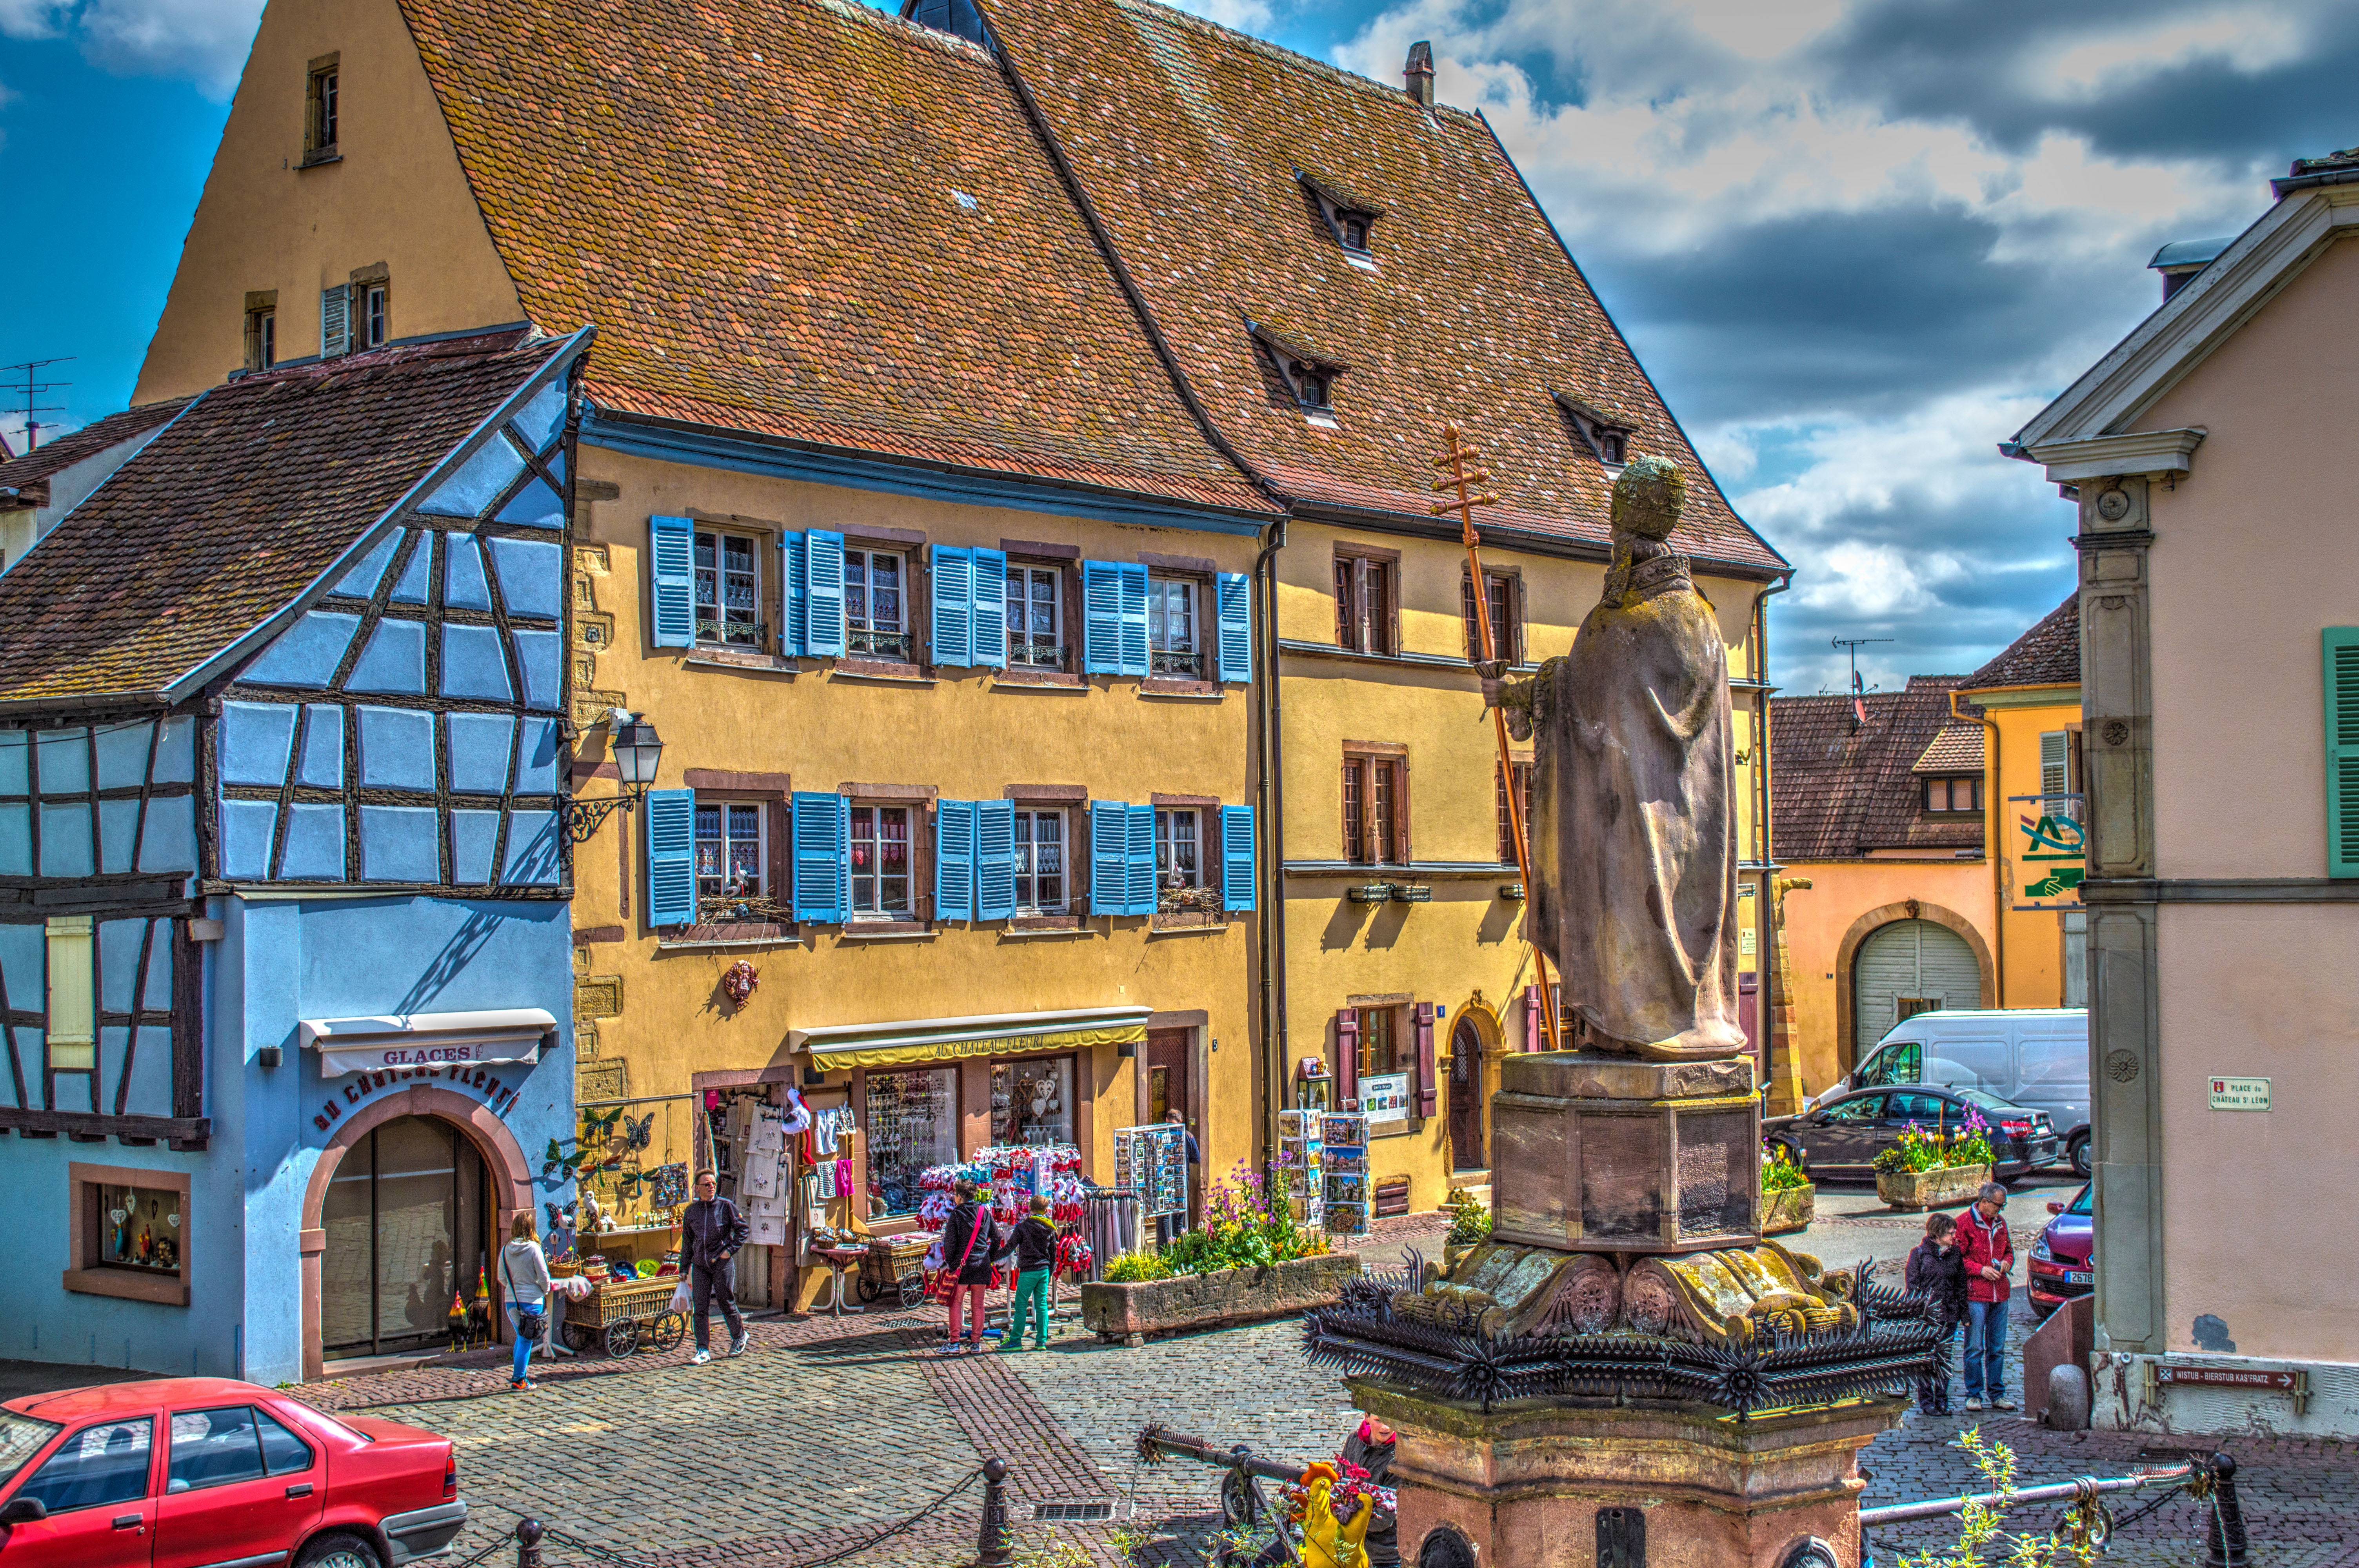
house, town, building, home, vacation, village, france, facade, church, colorful, tourism, old town, hdr, estate, filter, alsace, neighbourhood, residential area, human settlement, photo filter, exaggerated, equisheim